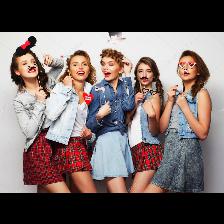
Label: Human